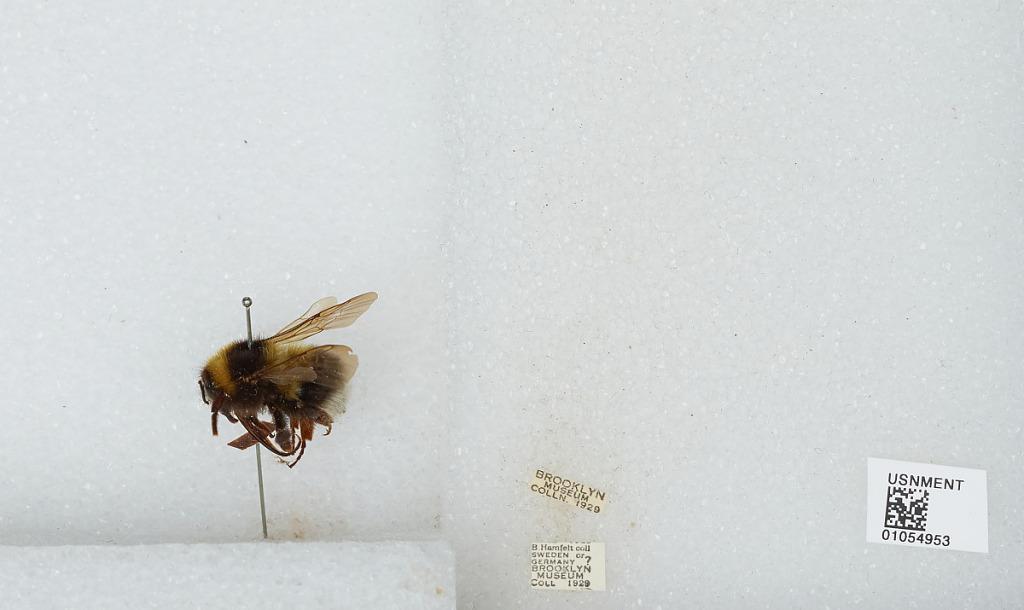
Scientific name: Bombus sp.
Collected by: B. Hamfelt
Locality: Sweden or Germany